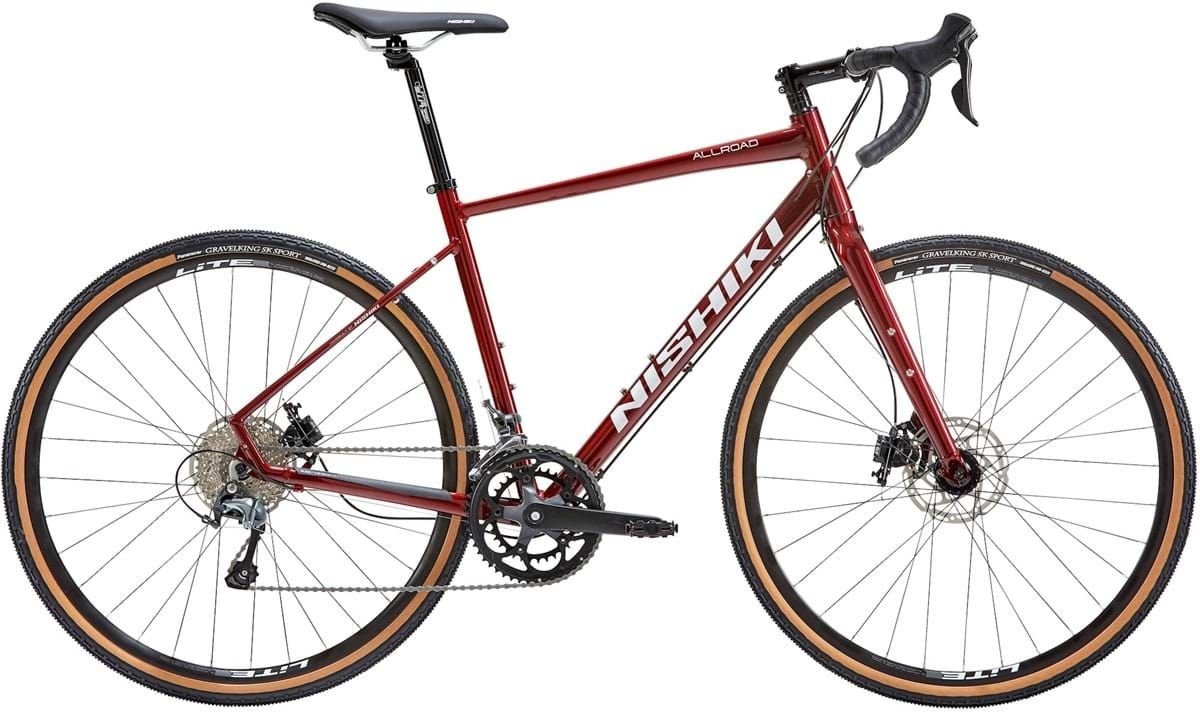
NISHIKI ALLROAD UNISEX
Mångsidig svensk allrounder med bockstyre och imponerande framkomlighet Mångsidig är faktiskt bara förnamnet! Underhållande Nishiki Allroad är en äkta gravelcykel med imponerande framkomlighet som du kan använda för alla former av träning och transport, året runt! Det här är en lätthanterlig och njutbar hoj med äventyrliga gener som alltid tar dig dit du vill, och dessutom i höga hastigheter om dina benmuskler är på rätt humör. Letar du efter en karismatisk elitpendlare med bockstyre och kraftfulla skivbromsar, som dessutom är lätthanterlig och levererar högklassig komfort på alla typer av underlag, ja då har du hittat rätt! Ett självklart val för oss som cyklar året runt och vill kunna avverka lite längre sträckor med en hoj som både är snabbare och allsidigare än hybriden.Vi törs påstå att denna imponerande Göteborgare faktiskt passar till det mesta; vardag, träning eller pendling... och den är givetvis förberedd för montering av både pakethållare, stänkskärmar och stöd. Nyckeln till framgång! Temperamentsfull trippelreducerad aluminiumram med invändig kabeldragning Framgaffel i aluminium med integrerad gaffelkrona och underbart responsiv styrkänsla Slagkraftig 2x-drivlina med 20 växlar från Shimano kvalitetssäkra (Tiagra) Semihydrauliska skivbromsar med lågt underhållsbehov som levererar kraftfull bromsförmåga i alla väder Robust hjulset (LiTE SL Asymmetric) med 40 mm breda gummin från Panaracer (GravelKing SK) Kan utrustas med tillbehör som ökar lastförmågan ser till att du kan cykla problemfritt i alla väder Kvalitativ stomme i aluminium med låg vikt och hög vridstyvhet Stommen består av en lätt trippelreducerad aluminiumram (6061-T6) med låg vikt och hög vridstyvhet, vilket är nyckeln till dess imponerande kraftöverföring. Framgaffeln är även den byggd i aluminium med samma fina kvalitet, vilket är hemligheten till dess låga vikt och underbart responsiva styrkänsla. Givetvis är kablarna dragna inuti ramen, vilket dels är riktigt snyggt men även ger ett effektivt skydd mot både smuts, väta och vägsalt... vilket vi ju ganska ofta råkar ut för i vårt avlånga land. Slagkraftig 20-växlad drivlina och effektiva semihydrauliska skivbromsar Tack vare ett slagkraftigt drivpaket (Tiagra) med 20 pålitliga växlar och enorm bredd från kvalitetssäkra Shimano tar du dig enkelt upp för vilken backe helst samtidigt som du kan mosa på i högt tempo även på långa raksträckor, vilket ger dig valfriheten att kunna välja mellan olika typer av cykling. Utöver detta är snabba Nishiki Allroad utrustad med kraftfulla semihydrauliska skivbromsar som ser att du har alltid tillgång till pålitlig och konsekvent bromsprestanda, dessutom året runt och likväl i ur som i skur. Här uppe i Skandinavien hör långa utförsbackar kanske inte till vanligheterna, men taskigt väder och stökiga underlag är betydligt vanligare och där levererar skivbromsen extremt mycket pålitligare prestanda än de klassiska fälgbromsarna. Hjulset med asymmetriska fälgar och gummin som fixar det mesta De imponerande hjulen har asymmetriska fälgar som gör hjulen starkare och på dessa sitter pålitliga kvalitetsgummin från Panaracer (GravelKing SK) med 40mm bredd, vilket ser till att cykeln klarar ojämna underlag utan att protestera det minsta. En cyklande zenbuddhist skulle kalla däcken för den "gyllene medelvägen"... kör du med lite lägre lufttryck så höjer du komforten och uppnår bättre skydd mot vassa föremål och grus, allt för att du ska få så bekymmersfri cykling som möjligt (främst på lösare underlag). Håller du däcken väl pumpade så står de pall för det mesta och du får en fantastiskt lättrullande cykel (främst på hårdare underlag) som gör dig lycklig varje gång du trampar iväg från rödljusen. Du kan även utrusta cykeln med dubbdäck på vintern, eller varför inte lägga på ett par smalare slicks om du bara kör på asfalt... du väljer såklart helt själv!
Brand: NISHIKI
Category: Sporting Goods > Outdoor Recreation > Cycling > Bicycles